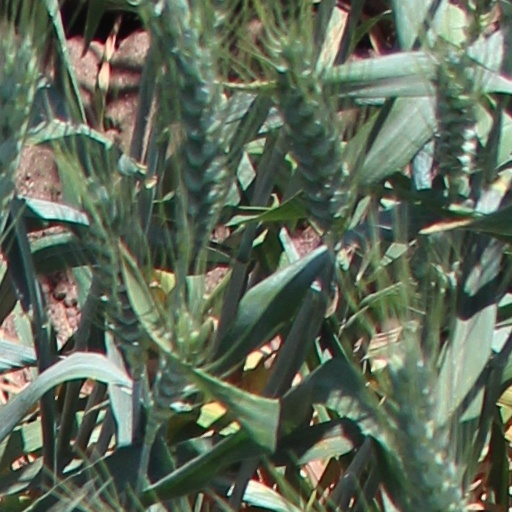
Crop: wheat